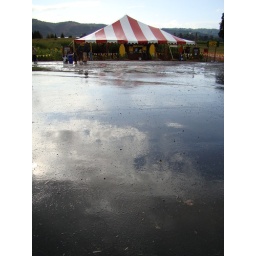
We got rained on a TON while in the maze. This is all the water on the ground after we got out.